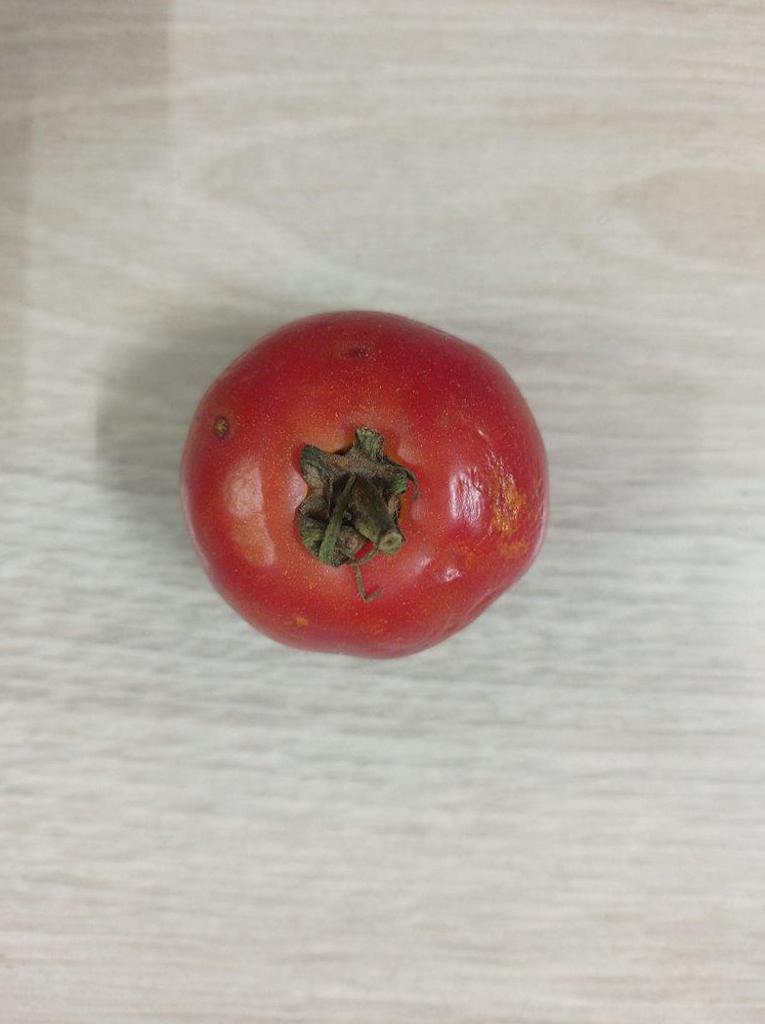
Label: Rotten